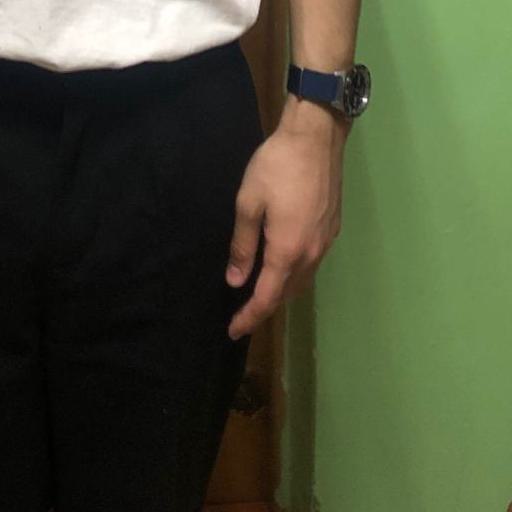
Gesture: no_gesture